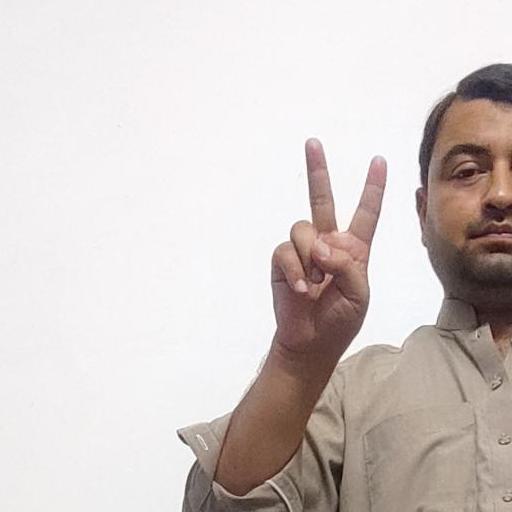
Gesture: peace